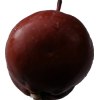
Label: Apple 18